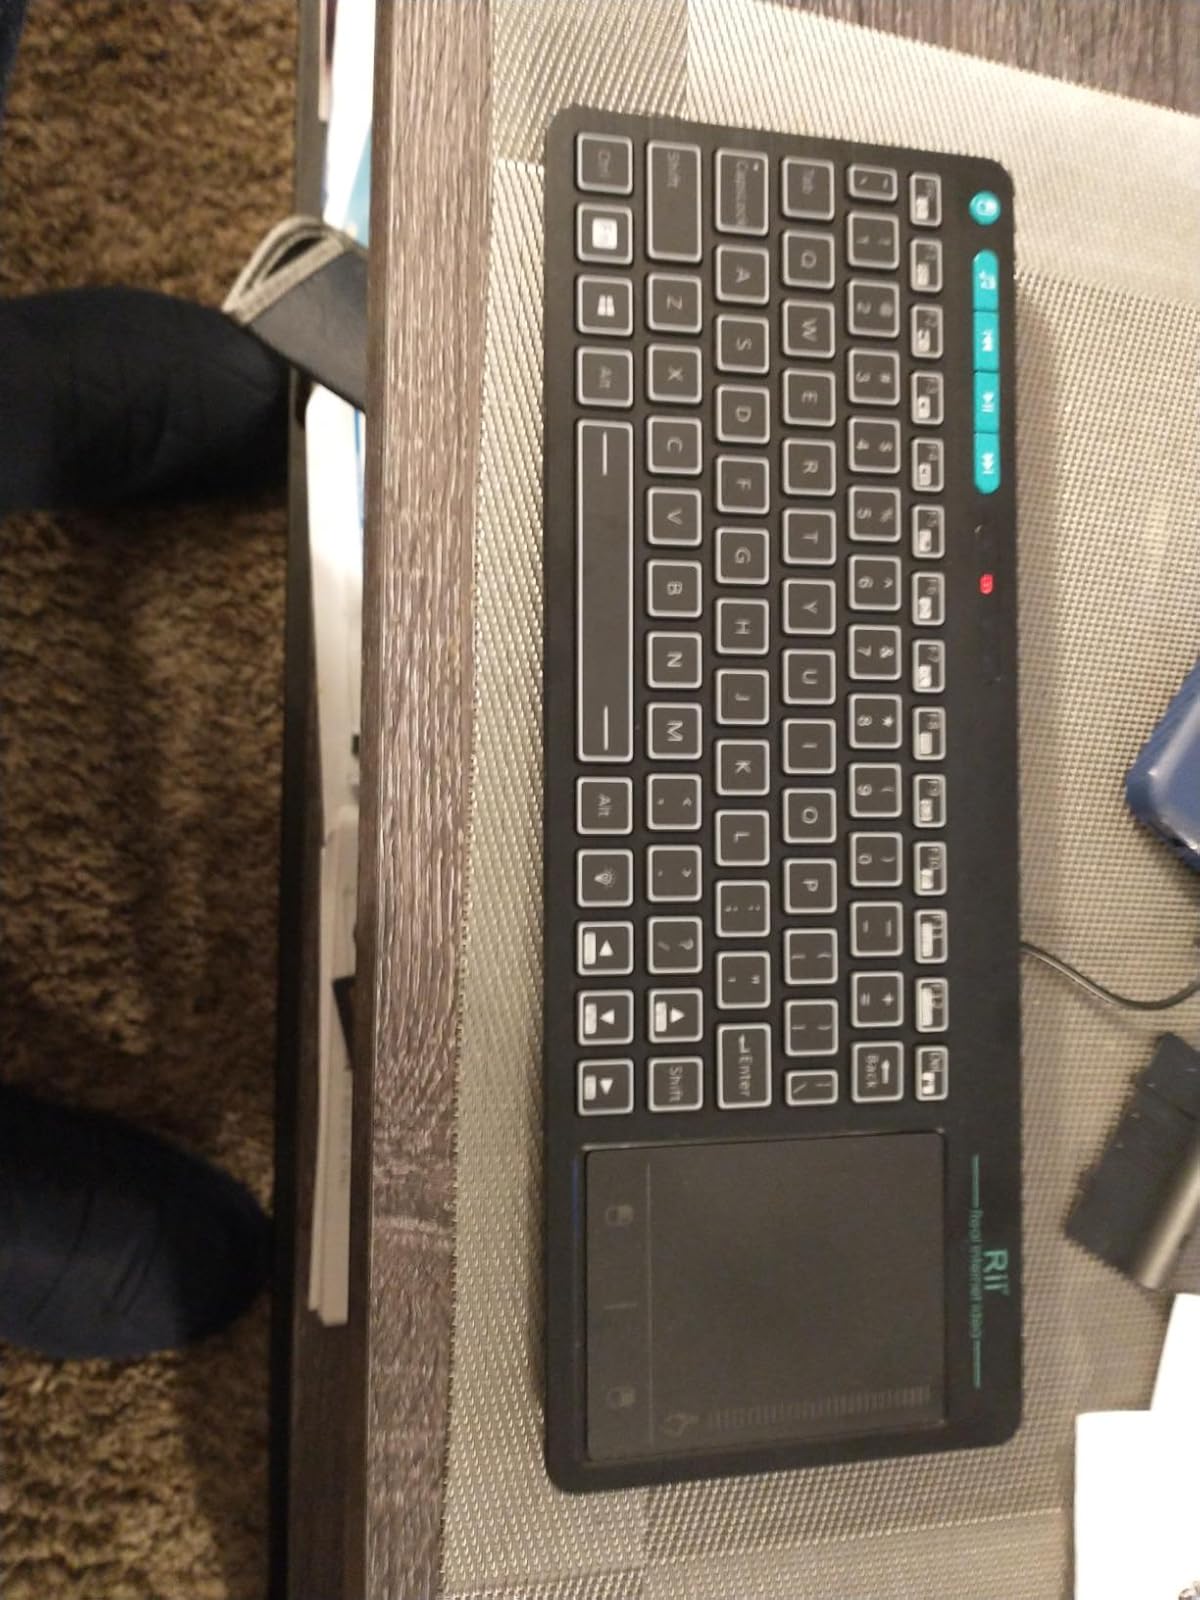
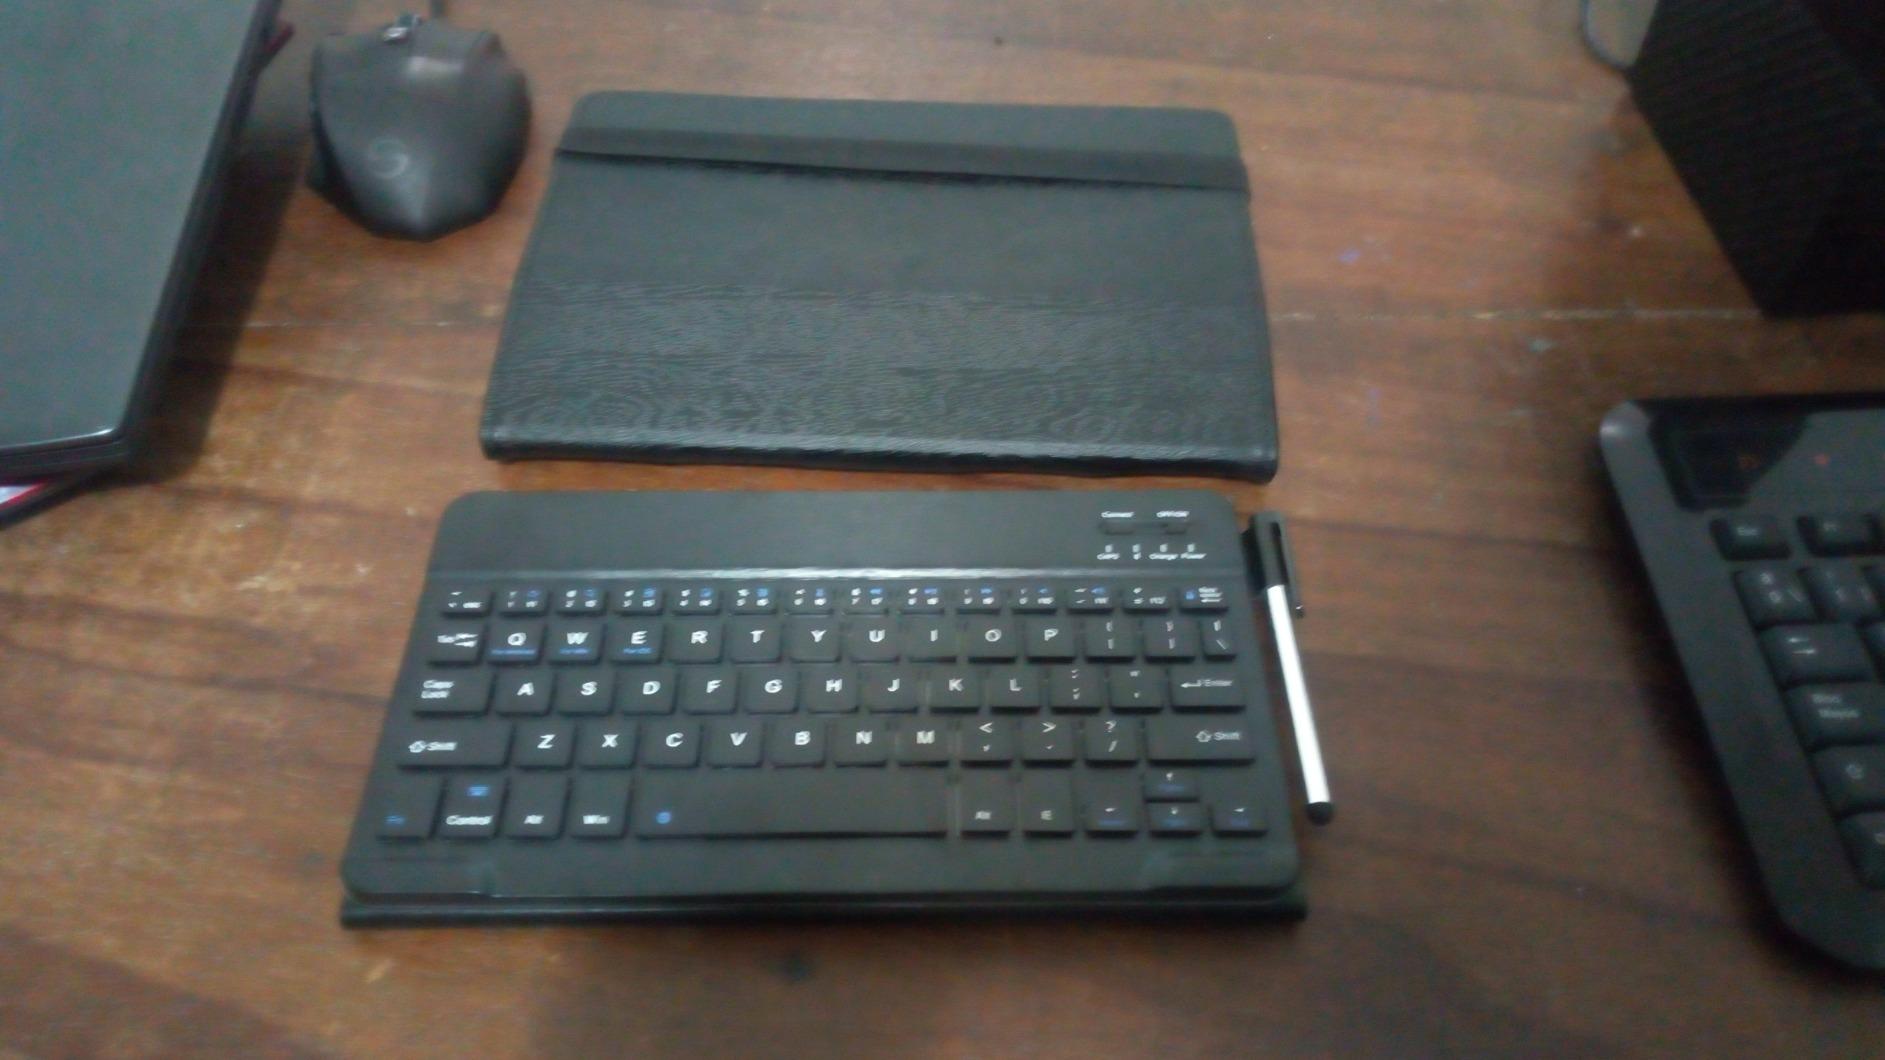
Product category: keyboard
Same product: no